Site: saxony
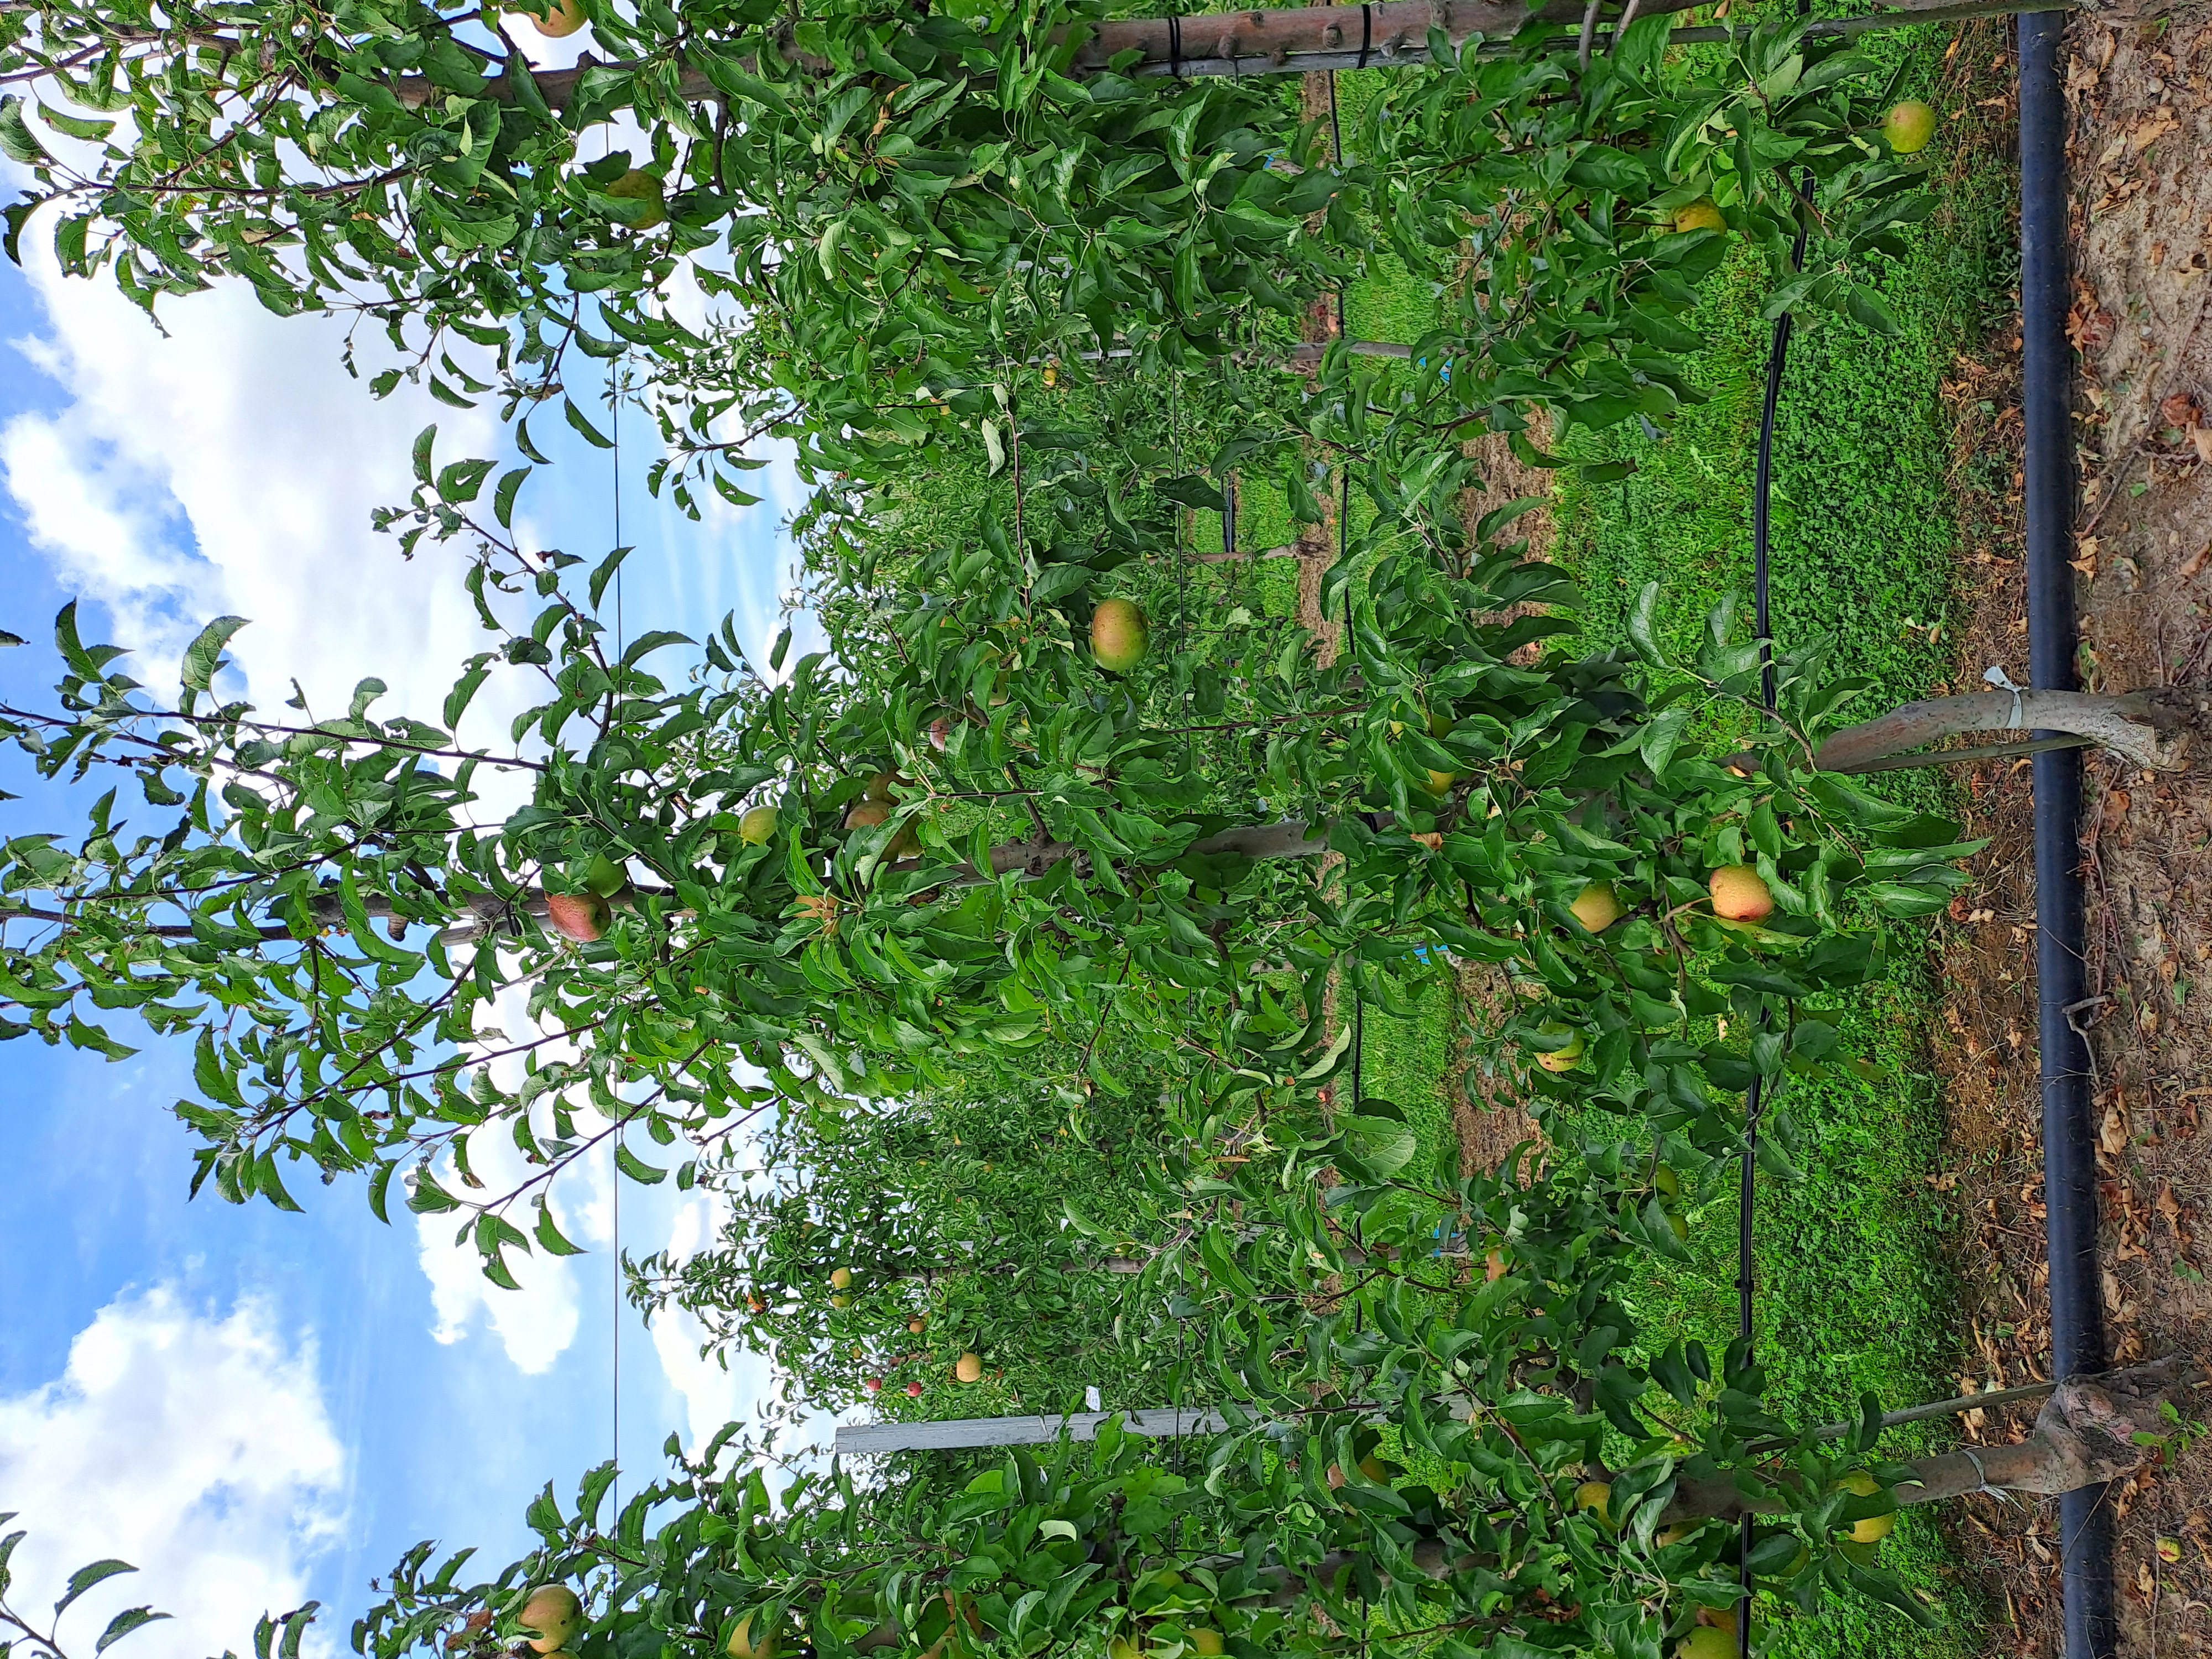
Growth stage (BBCH 85): Maturity of fruit and seed